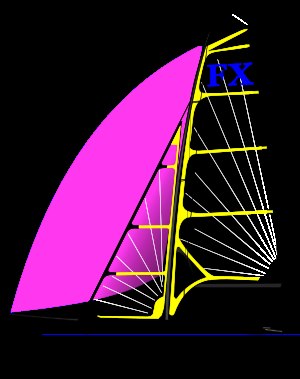
49er
49erFX
49er er en tomandsjolle og en af de hurtigste blandt dem, der anvendes til sejlsport. Bådtypen har været på det olympiske program siden sommer-OL 2000 i Sydney.